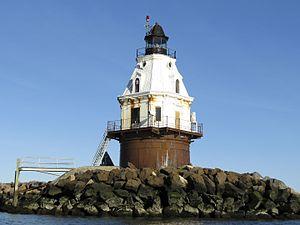
Le phare de Southwest Ledge, est un phare offshore du Long Island Sound marquant le canal d'entrée principal du port de New Haven dans le comté de New Haven, au Connecticut.